Edmund Blacket

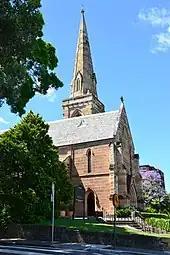
St Mark's Church, Darling Point, (1848-70) is in the Early English Gothic style.

Changes within the Church of England and an academic interest in the historic styles promoted the formation of the Oxford Architectural Society and the Cambridge Camden Society which, though differing in their philosophies, both promoted the medieval styles—Gothic in particular—as being those suitable for church architecture and its correct liturgical function. The purpose of the architect was seen as being to create designs of such archaeological correctness that they reproduced the styles of ecclesiastical architecture prior to the Reformation, as is demonstrated in the work of the renowned Augustus Welby Pugin.